Norman Zammitt

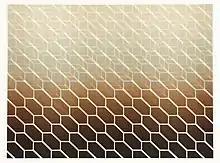
Untitled #2147, 1967

“Art From Stone: Prints from the Tamarind Lithography Workshop, 1960–1970,” Norton Simon Museum, Pasadena, California 1999